Roger Morigi

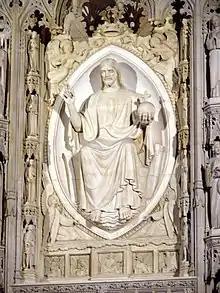
"Christ in Majesty" (1967–1972), Walker Hancock, sculptor, Jerusalem Altar, Washington National Cathedral.

After being rejected several times by Morigi, a 23-year-old Frederick Hart began an apprenticeship under him in 1967. Morigi started his student with minor challenges, carving floral or geometric work or ceiling bosses, and gradually gave him more responsibility.